Charles de Lauzirika

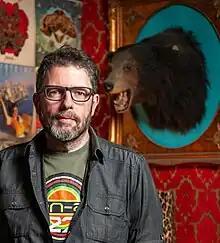
Charles de Lauzirika at FilmQuest 2023.

Charles de Lauzirika (born August 17, 1967 in Los Angeles, California) is an American DVD and Blu-ray producer and filmmaker.